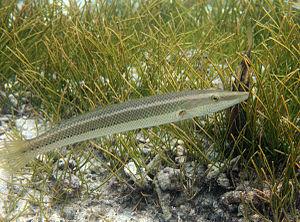
Une longue girelle (Cheilio inermis) à la Réunion.
Les Labridae, ou communément nommés les Labres, représentent une vaste famille de poissons avec plus de 500 espèces distinctes. Ils constituent la deuxième plus grande famille des poissons marins et la troisième plus importante famille de l'ordre des Perciformes.
L'île de La Réunion est un département d'outre-mer français situé dans le sud-ouest de l'océan Indien.
Cheilio inermis, communément nommé Labre cigare ou Longue girelle, est une espèce de poissons marins de la famille des Labridae. C'est la seule espèce de son genre Cheilio.